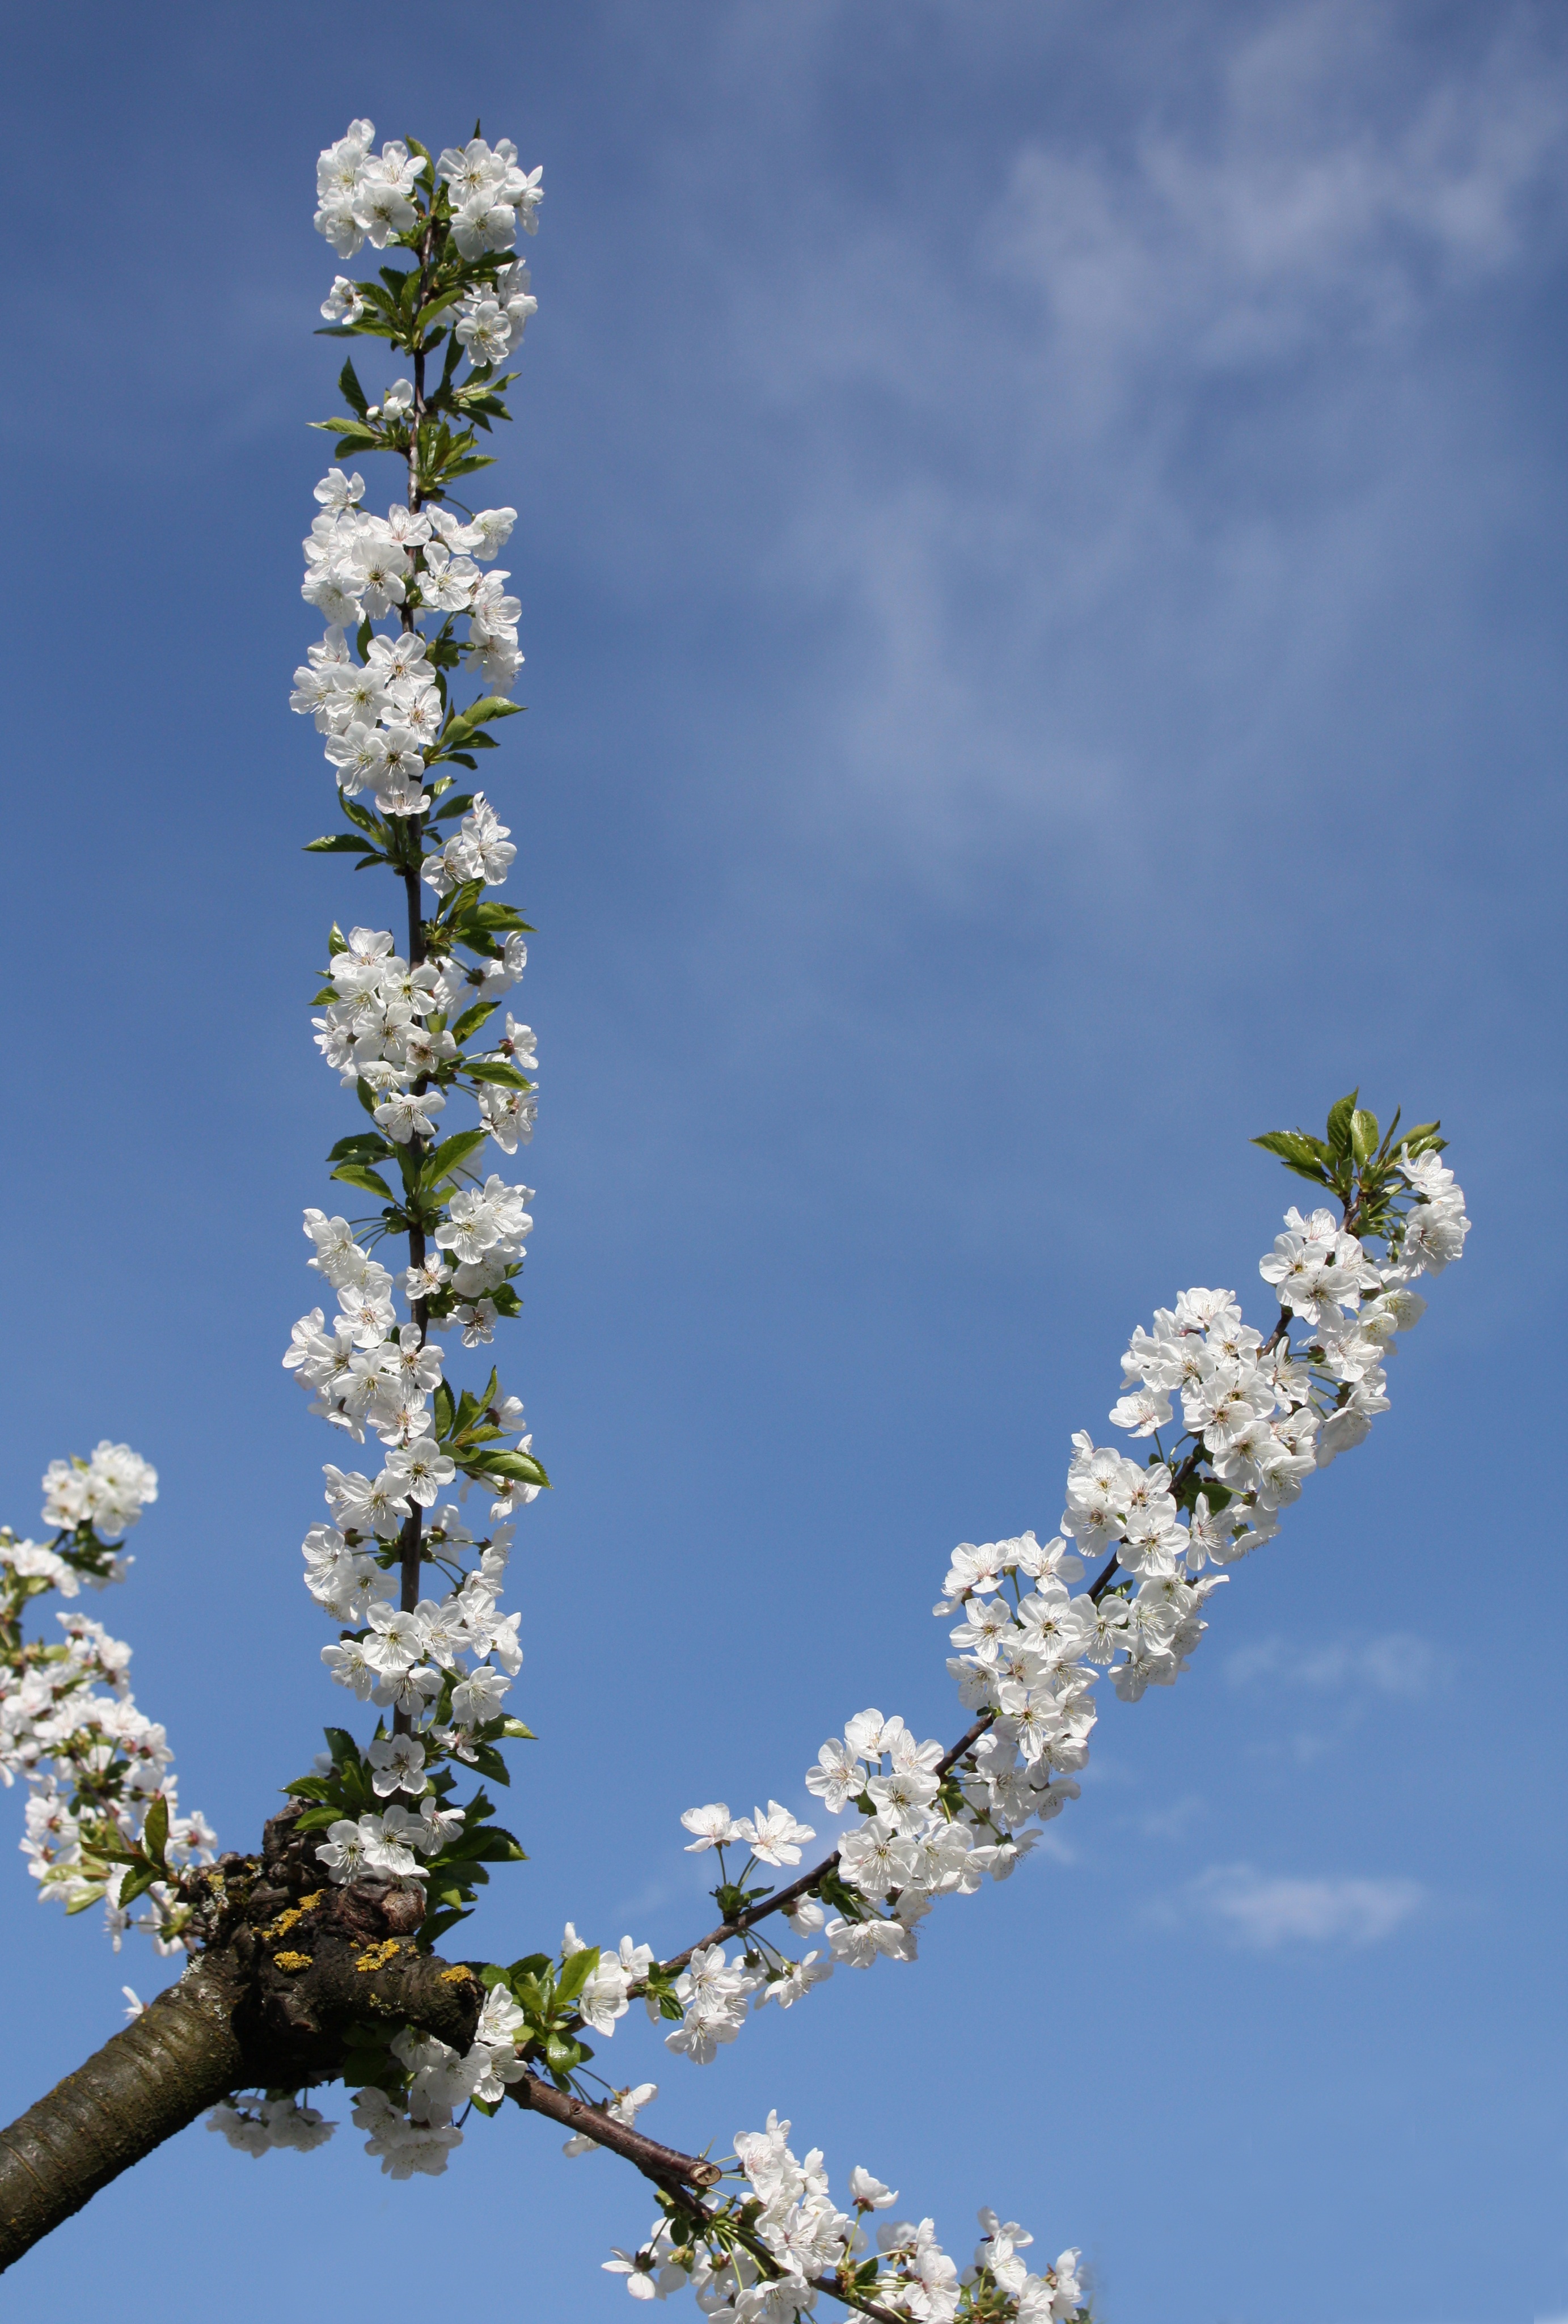
tree, nature, branch, blossom, plant, sky, white, leaf, flower, frost, spring, botany, blue, flora, wildflower, macro photography, flowering plant, cherry blossoms, plant stem, land plant